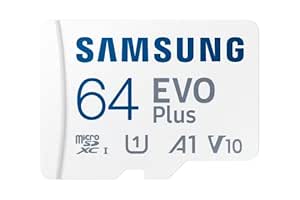
Samsung EVO Plus 64GB microSDXC UHS-I U1 130MB/s Full HD & 4K UHD Memory Card with Adapter (MB-MC64KA)
Category: Electronics
Price: 599 (list price: 1899)
Rating: 4.3 (1,40,036 ratings)
About this product: Up to 130MB/s read speed with UHS-I interface. Performance varies by capacity.|Works with cell phones, smartphones, Android tablets, tablet PCs, and more.|6-Proof protection: Waterproof, Temperature proof, X-ray proof, Magnet proof, Drop proof, Wearout proof|10-year limited warranty; For further queries, please contact us at 1800 30 7267864|Includes full size adapter for use in cameras, laptops, and desktop computers